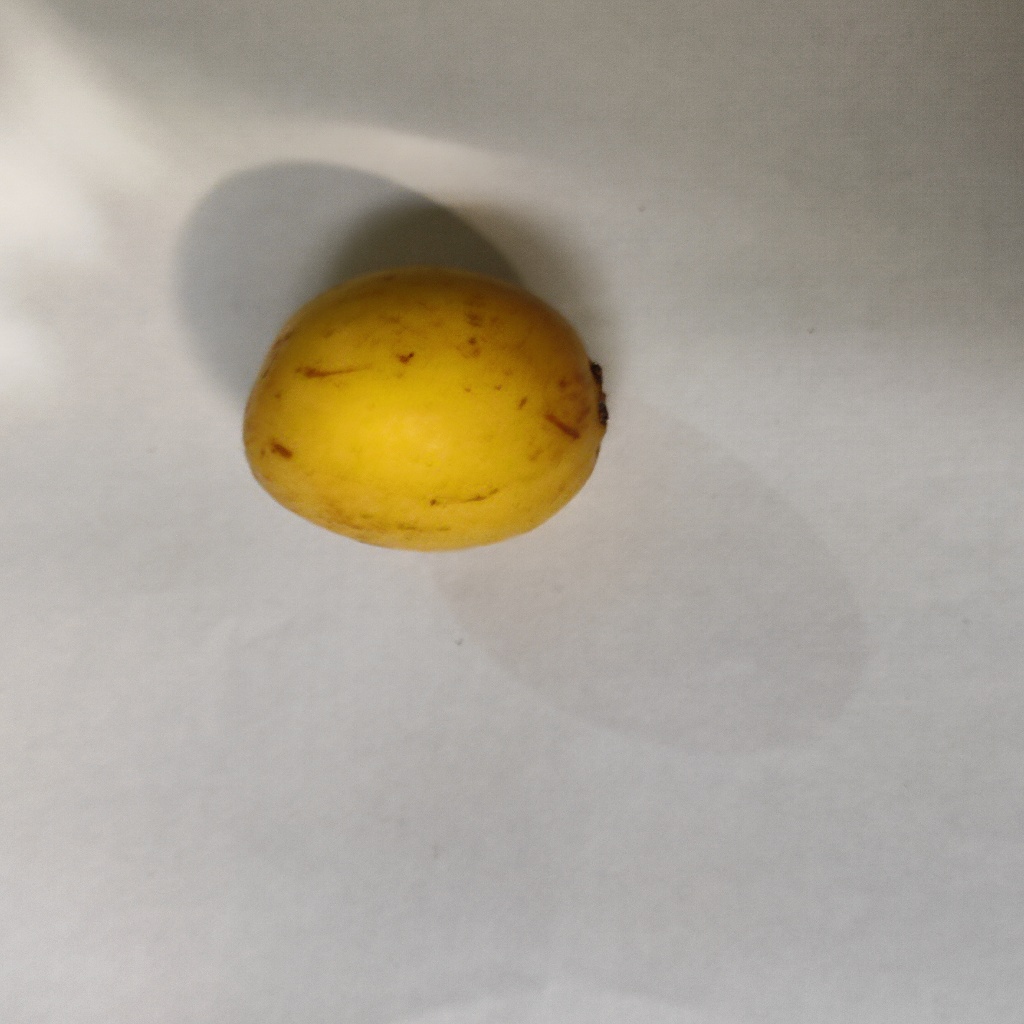
Crop: guava
Quality class: Class_A